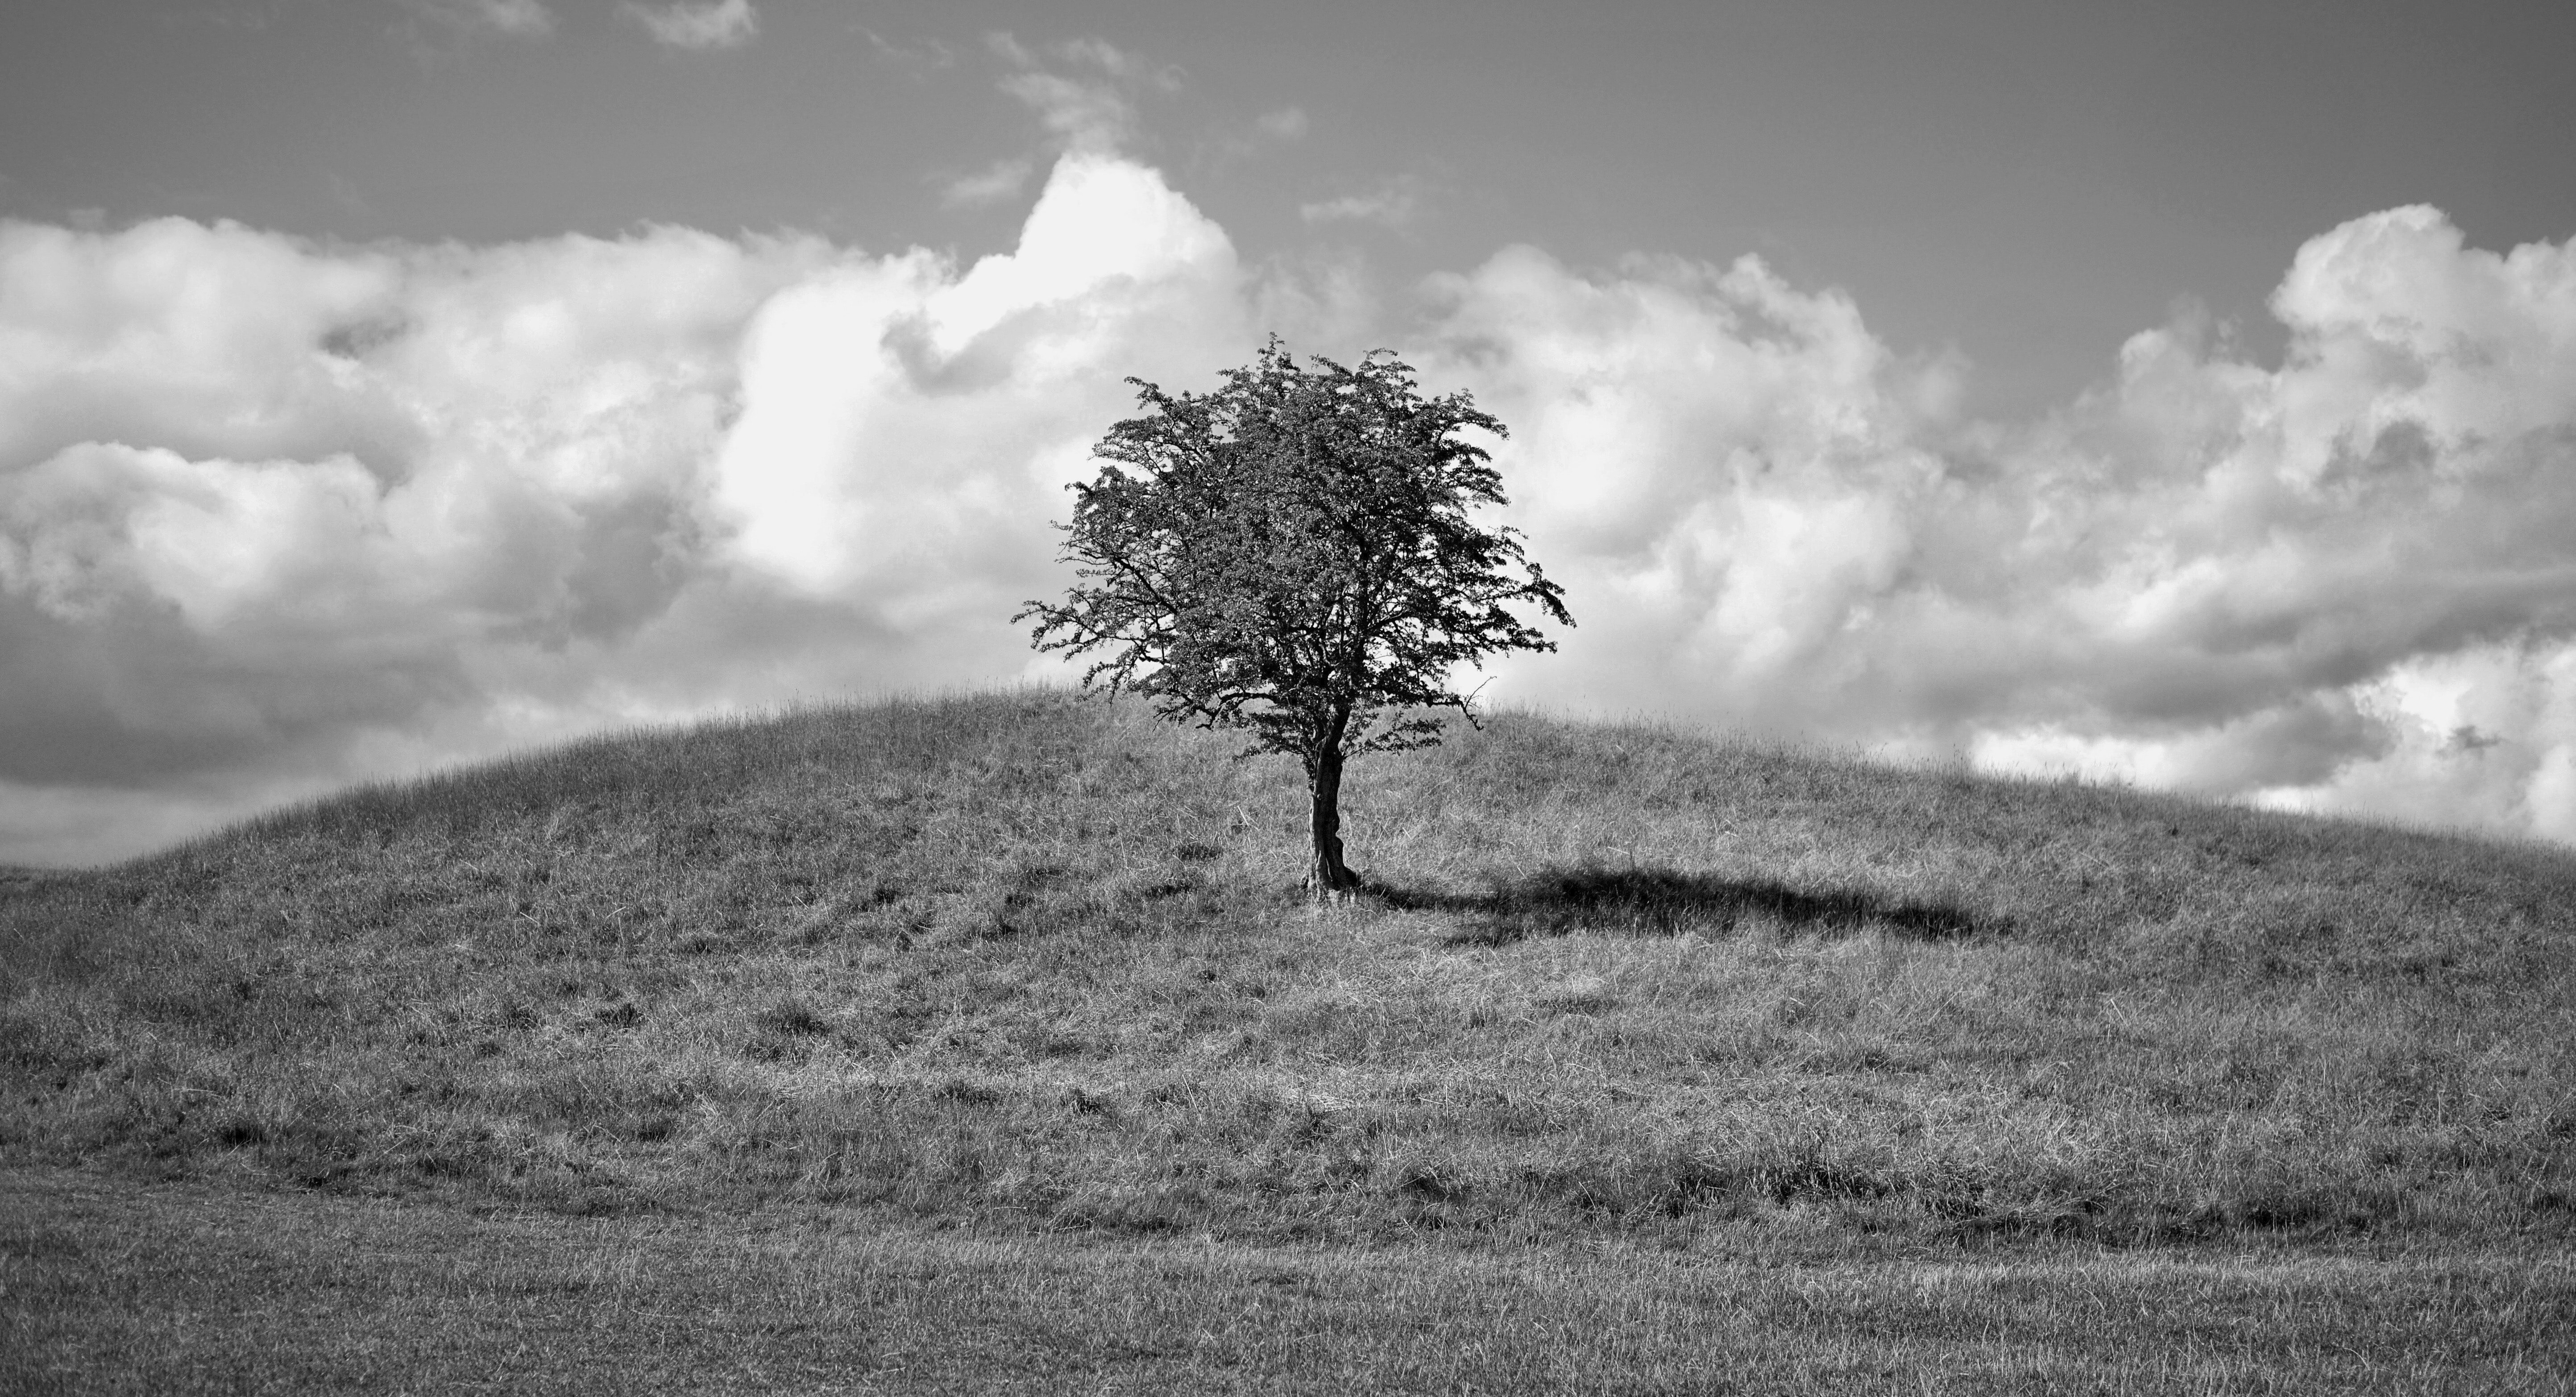
tree, sky, nature, monochrome photography, white, black, black and white, natural landscape, cloud, monochrome, woody plant, photography, plant, landscape, stock photography, hill, grass, grassland, horizon, atmosphere, branch, rural area, plain, field, soil, savanna, meteorological phenomenon, trunk, shadow, style, cumulus, wind